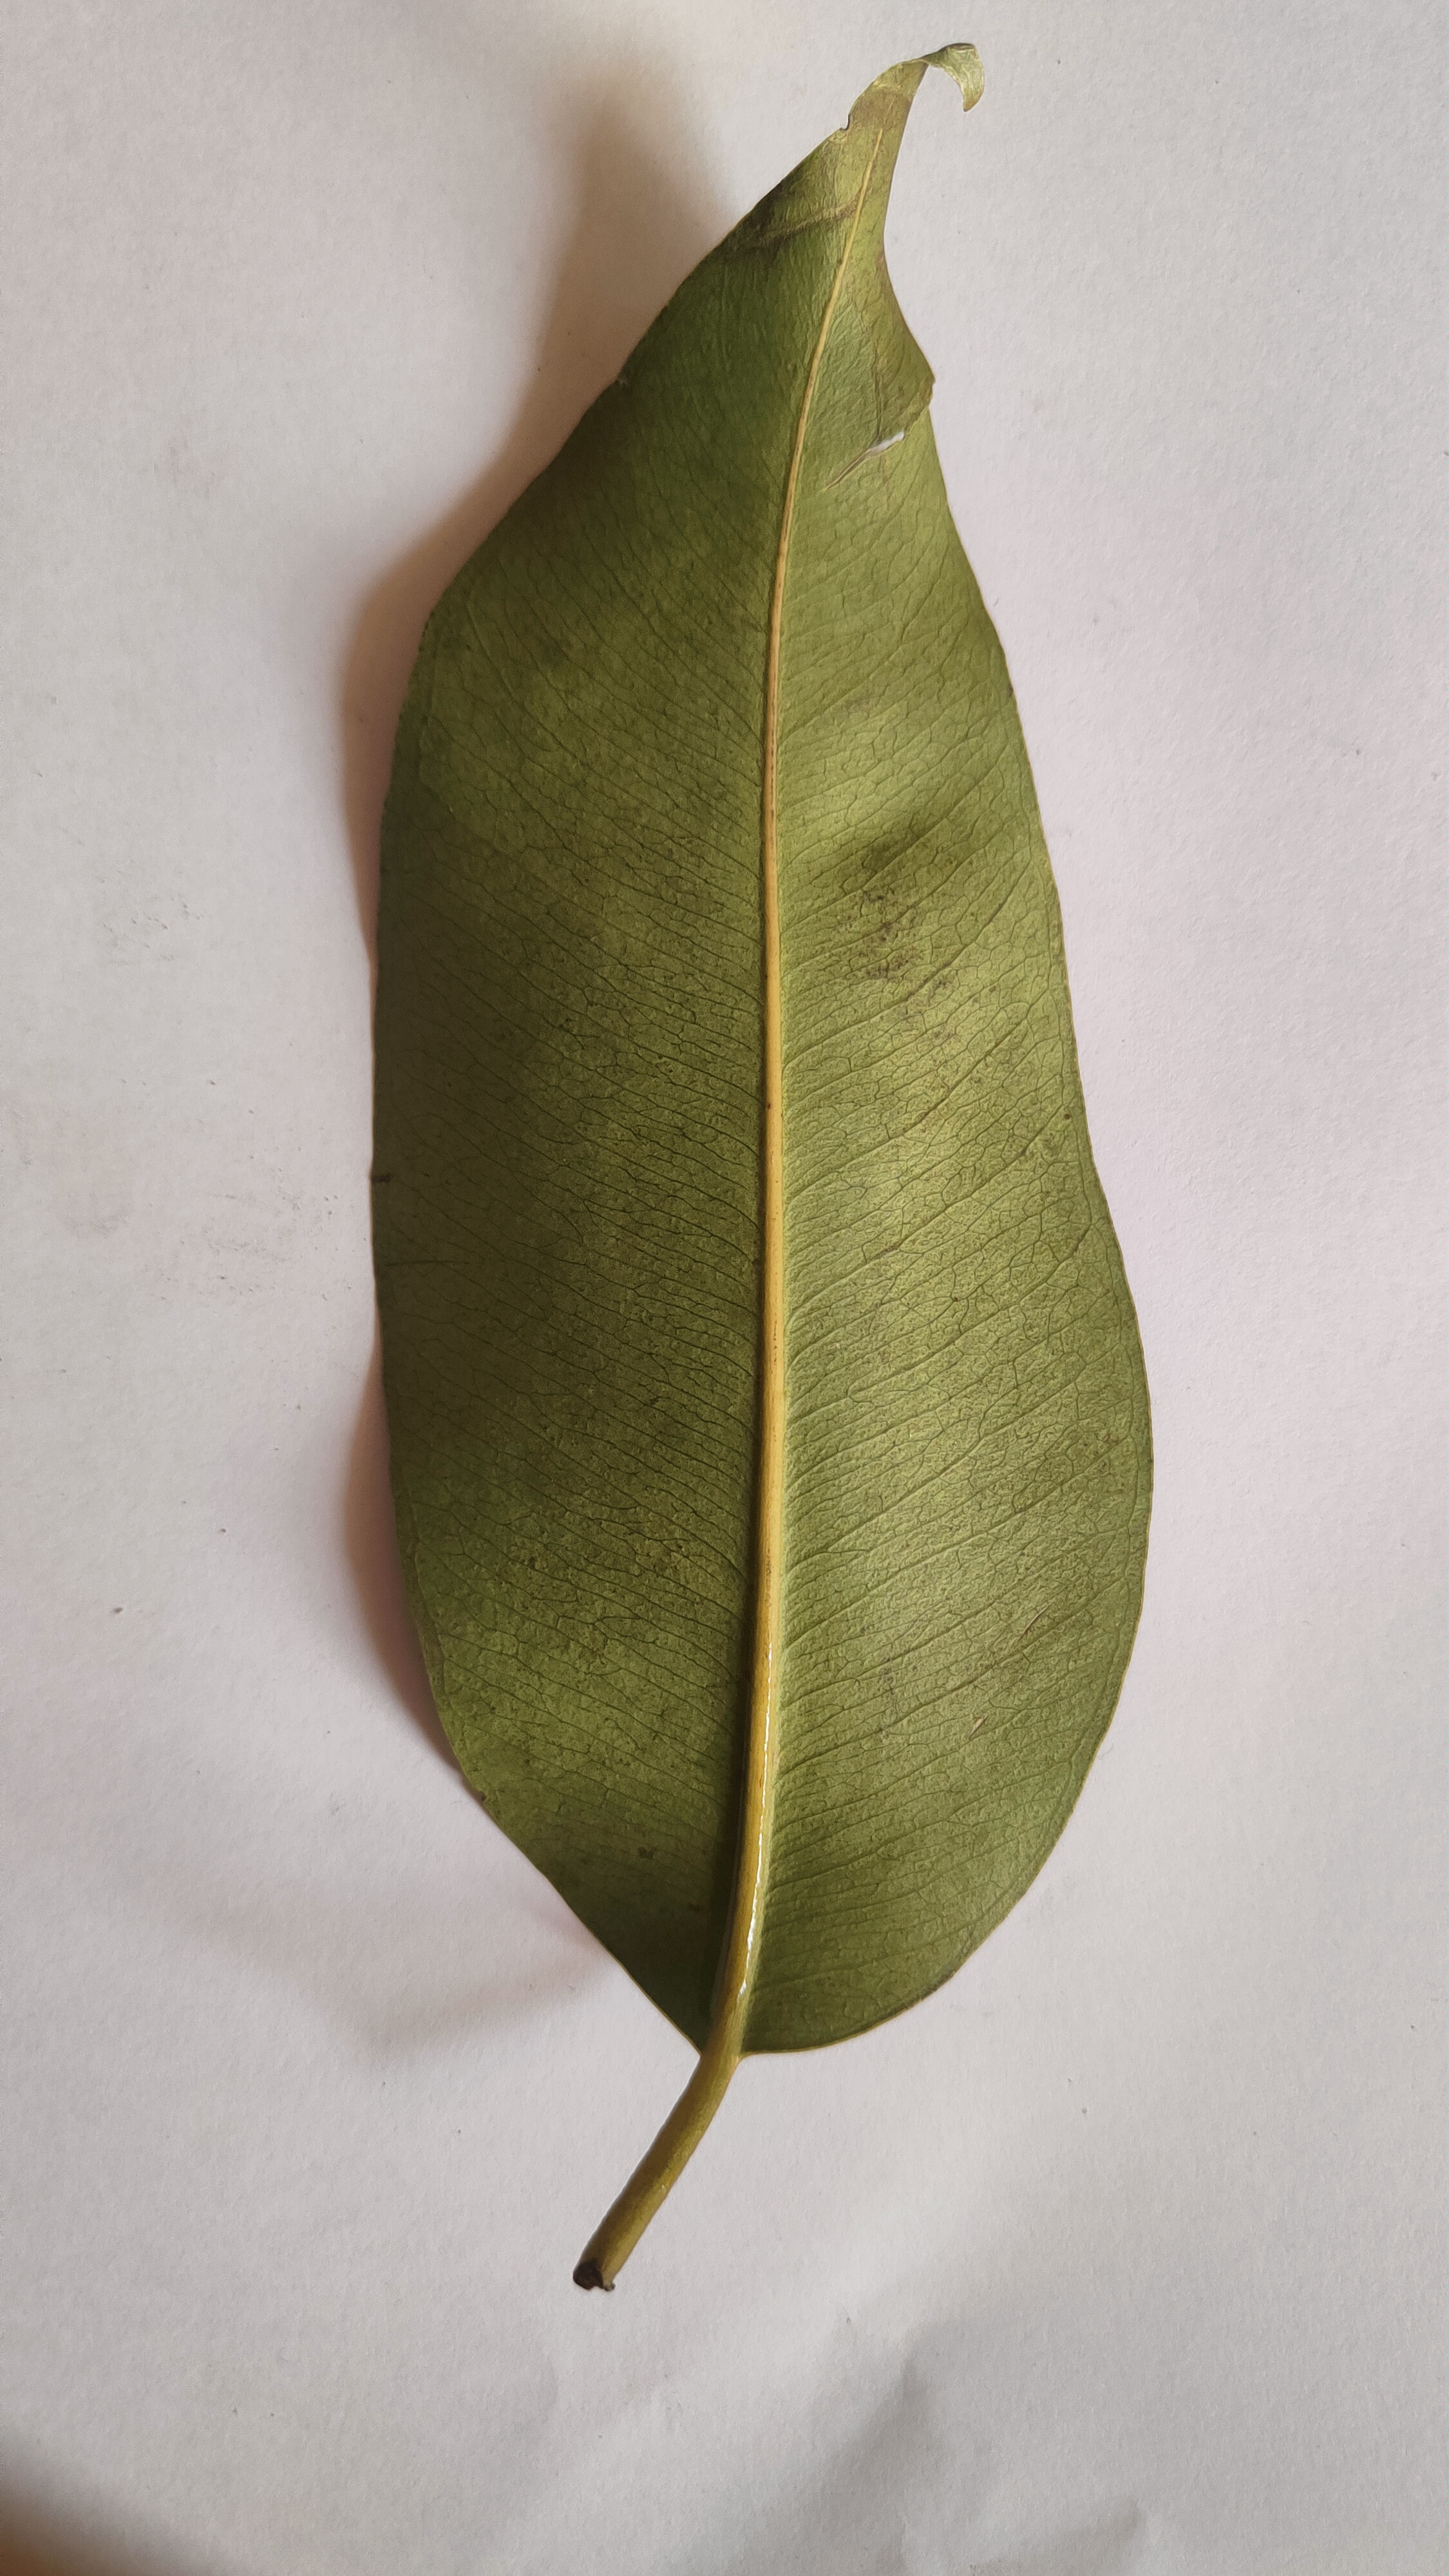
Leaf variety: Black plum